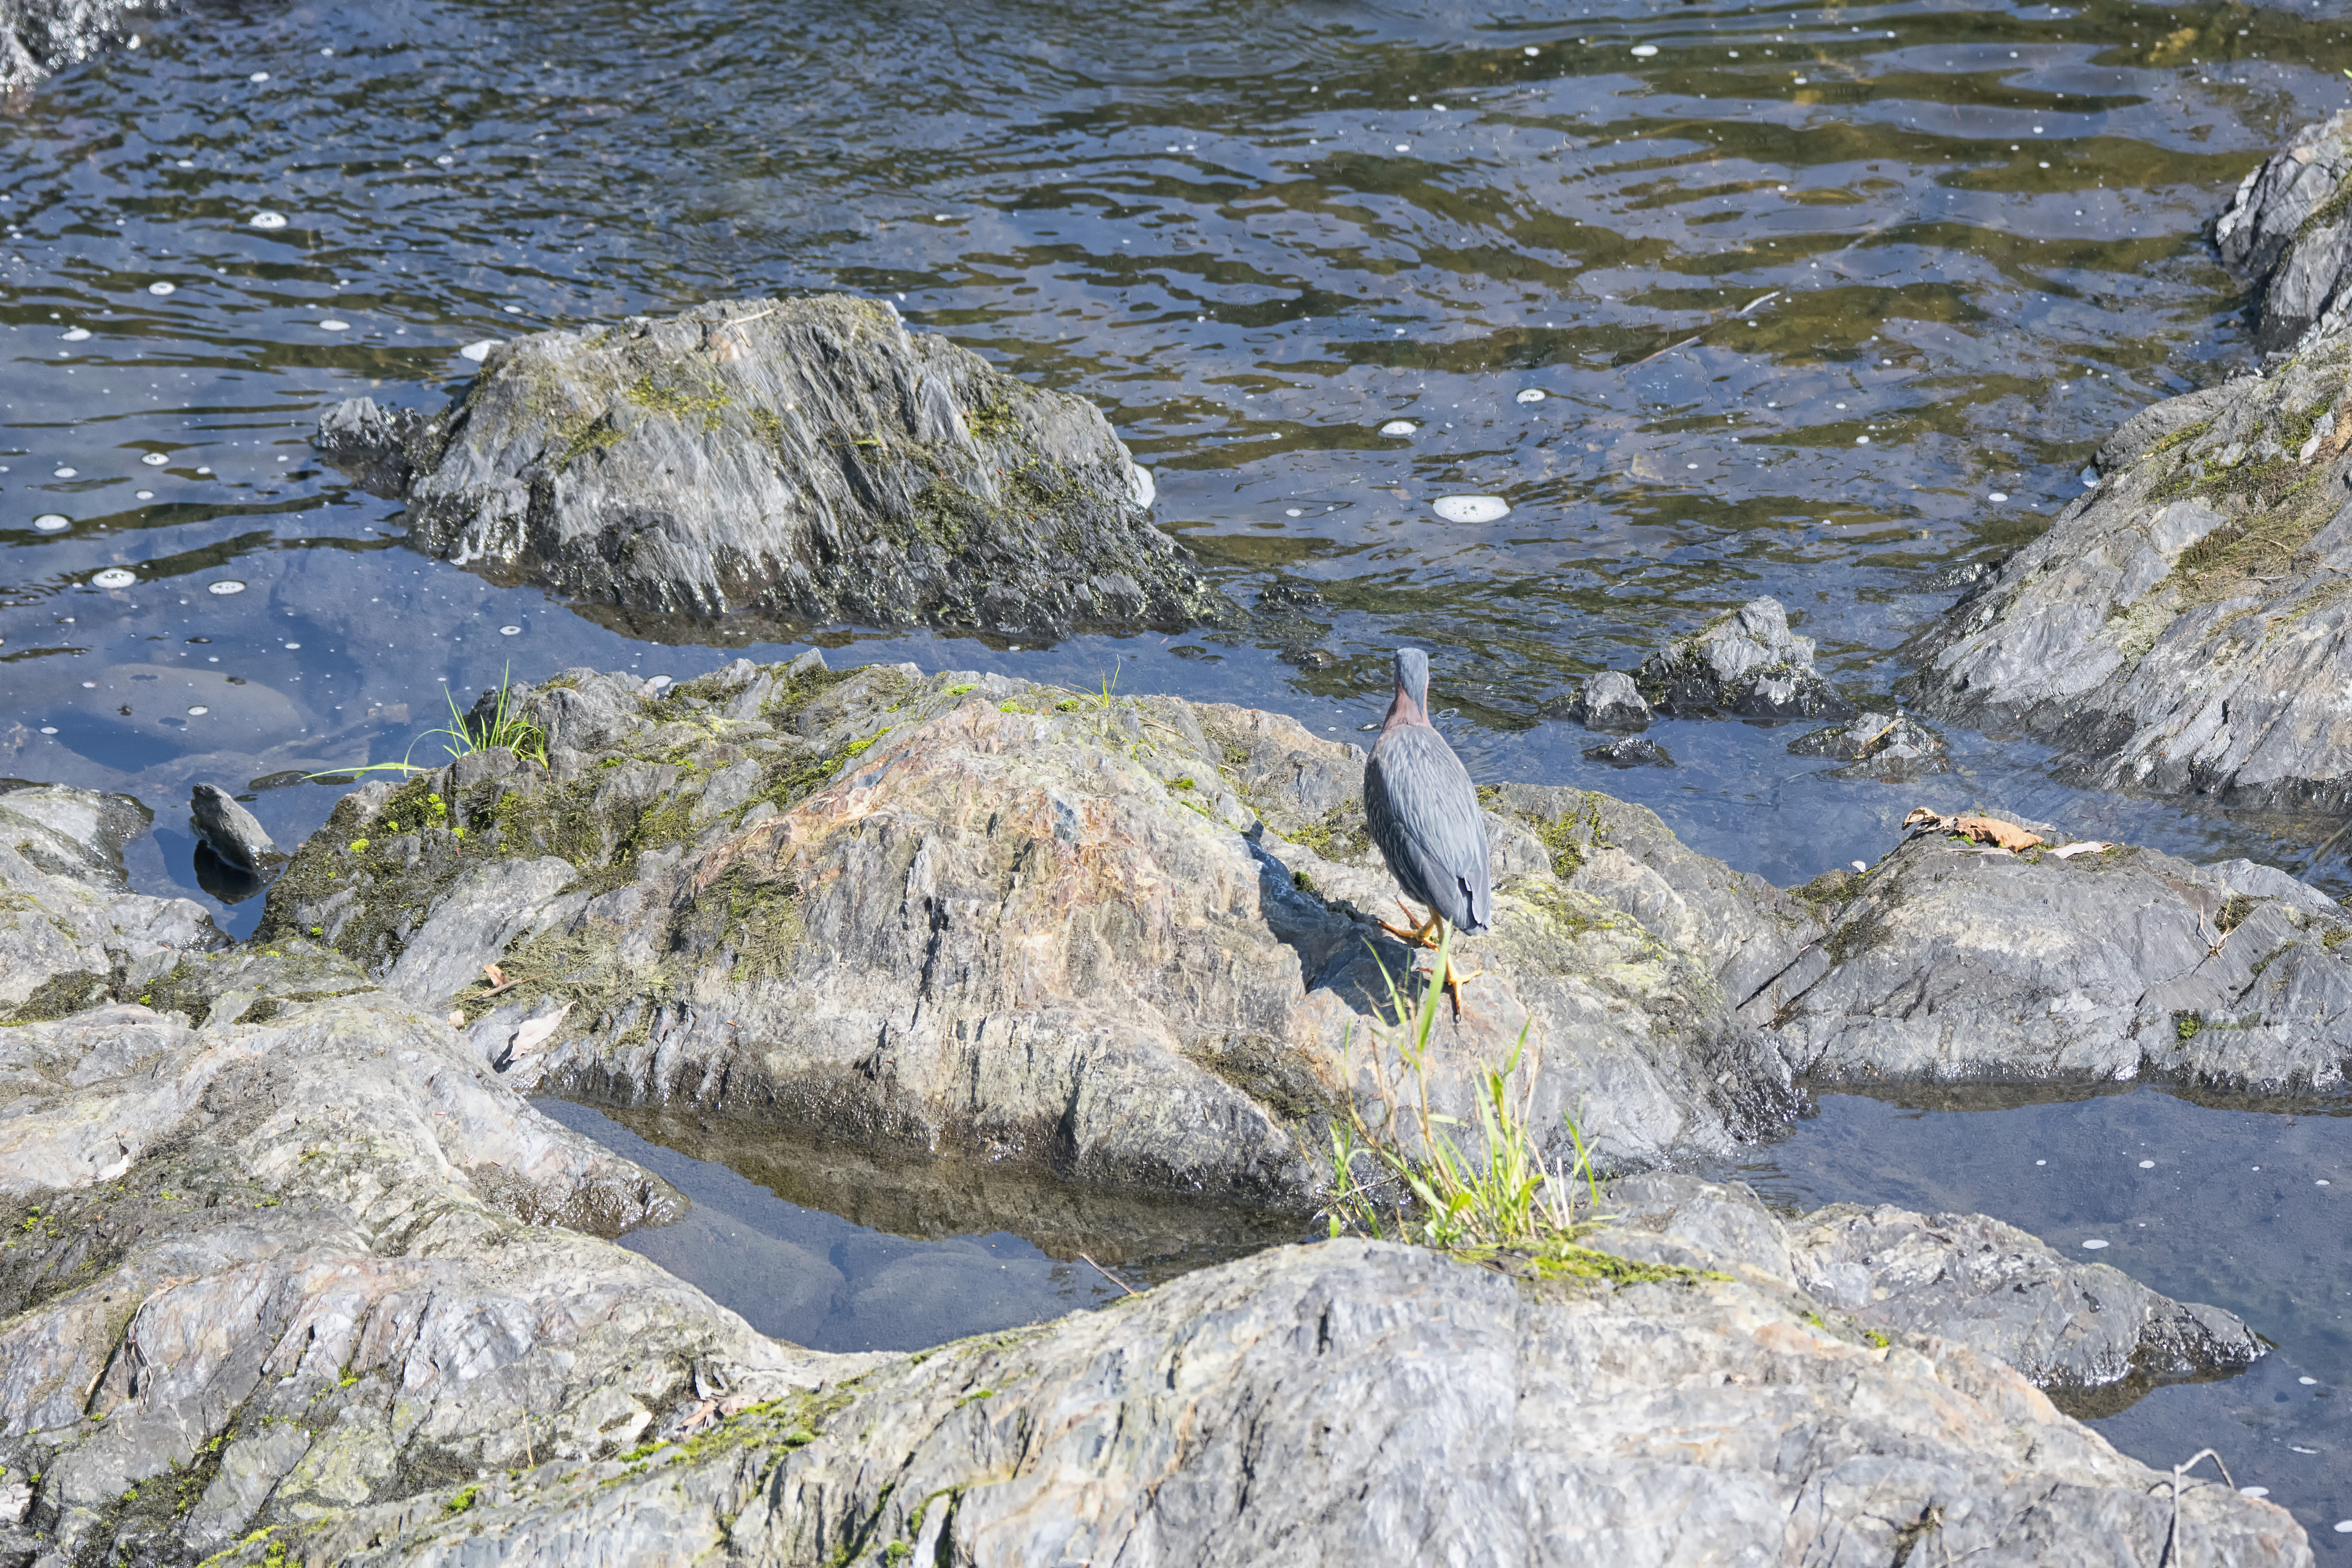
sea, coast, water, rock, bird, shore, stream, green, rapid, geology, canada, vert, quebec, heron, sherbrooke, oiseau